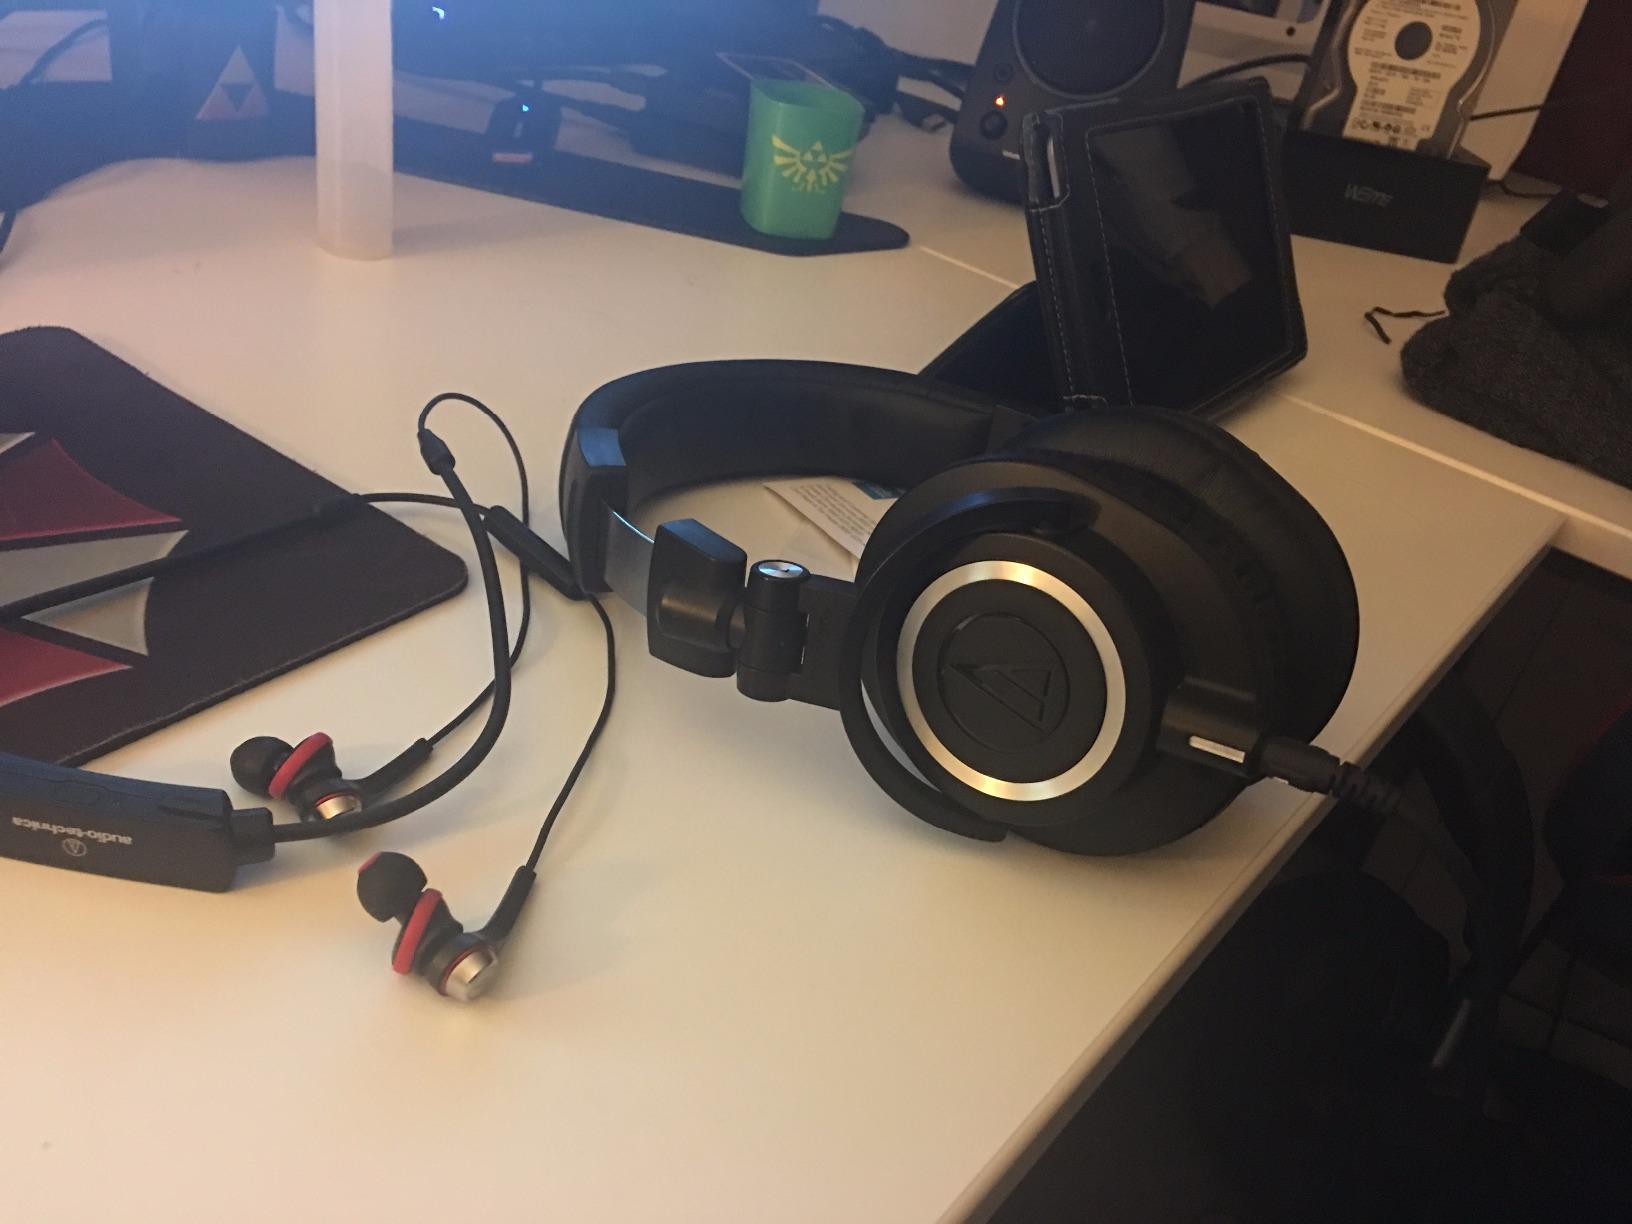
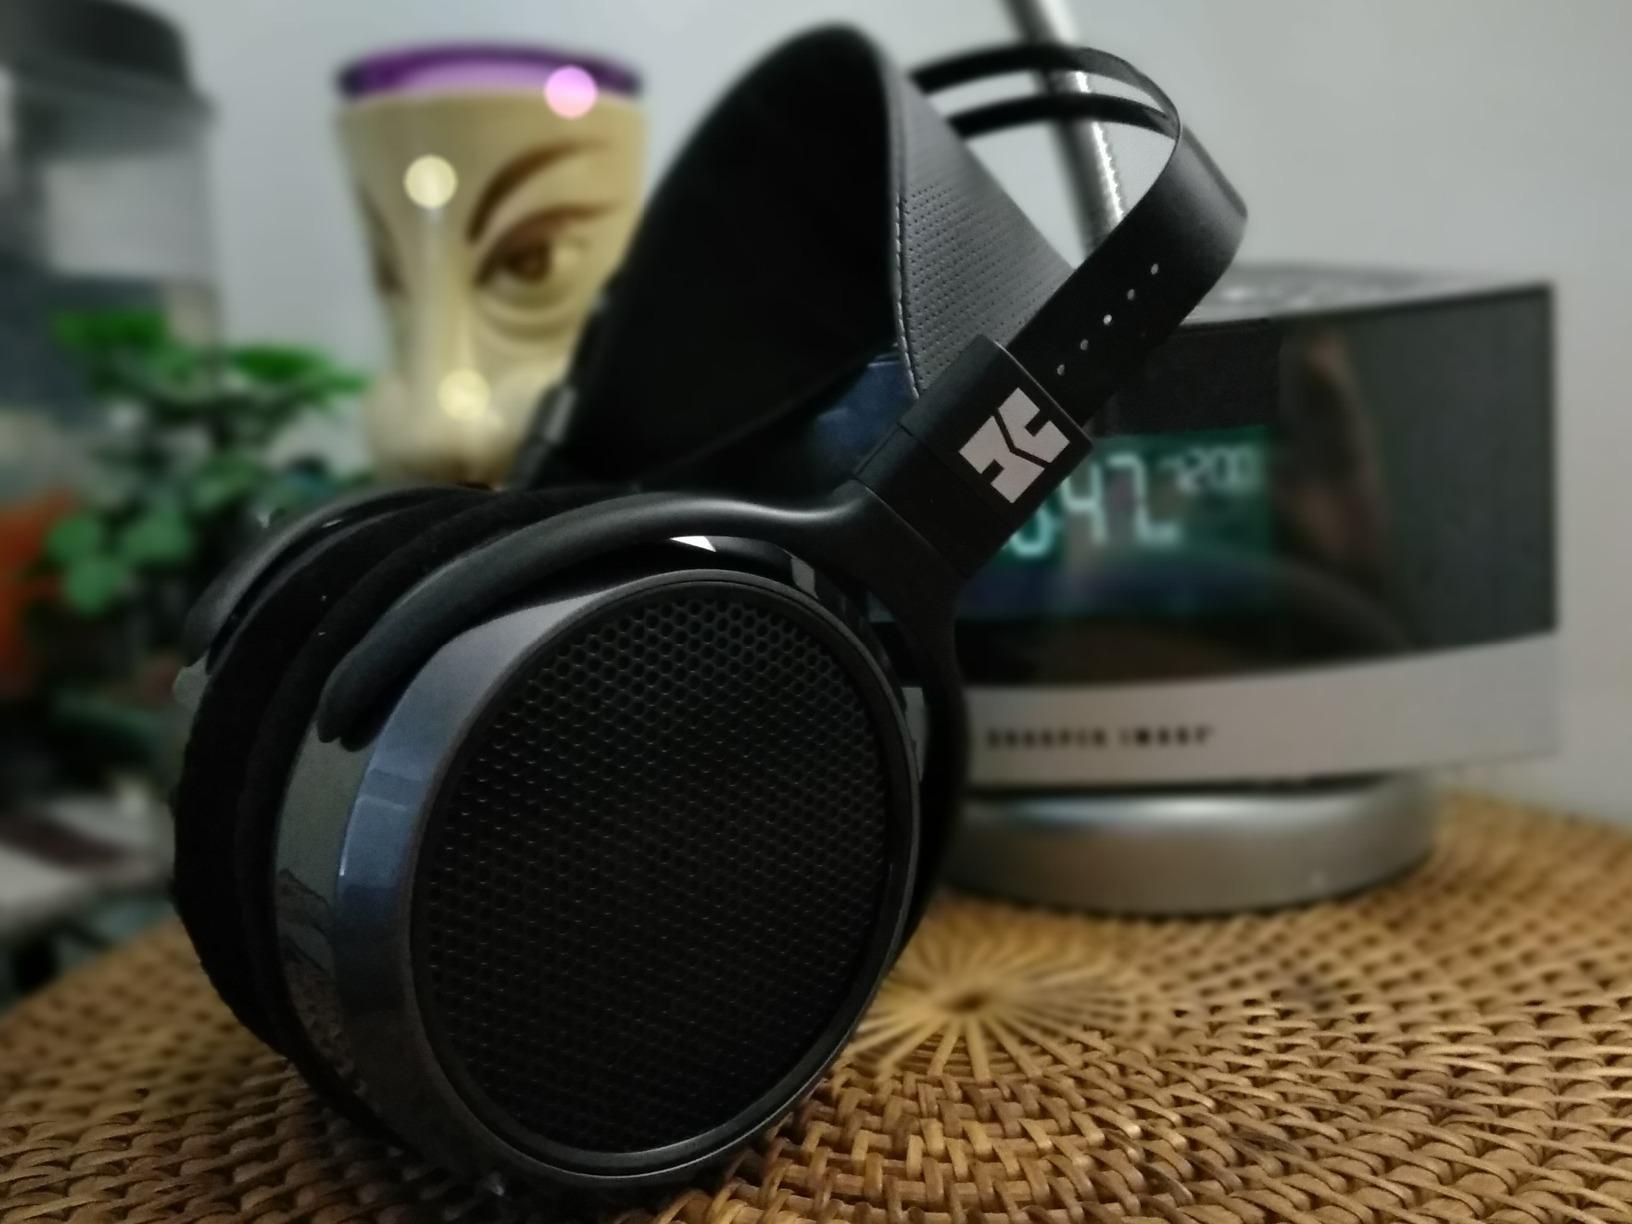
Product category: headphones
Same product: no